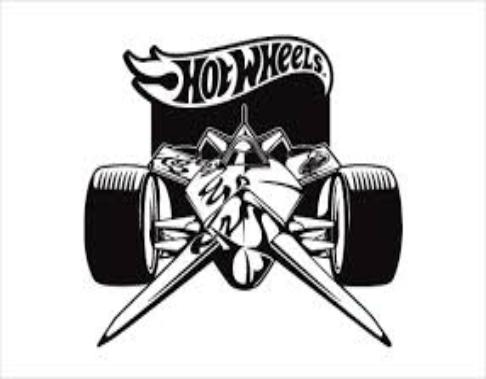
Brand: Hot Wheels
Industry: Leisure